Question: What does the second sign say?
Tambaya: Me alama ta biyu tace?
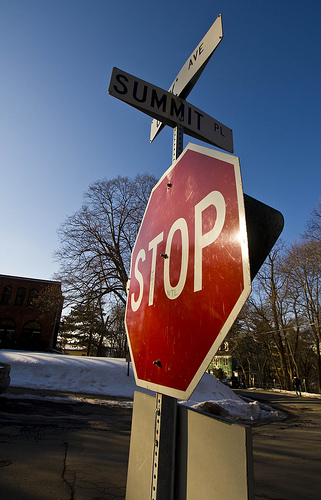
Answer: Summit pl.
Amsa: Summit pl.